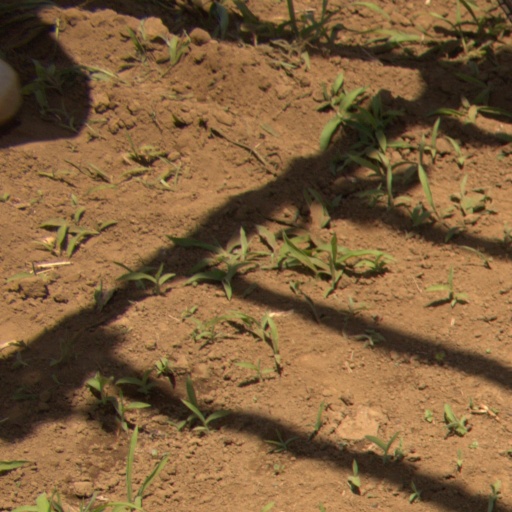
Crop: Jerusalem artichoke